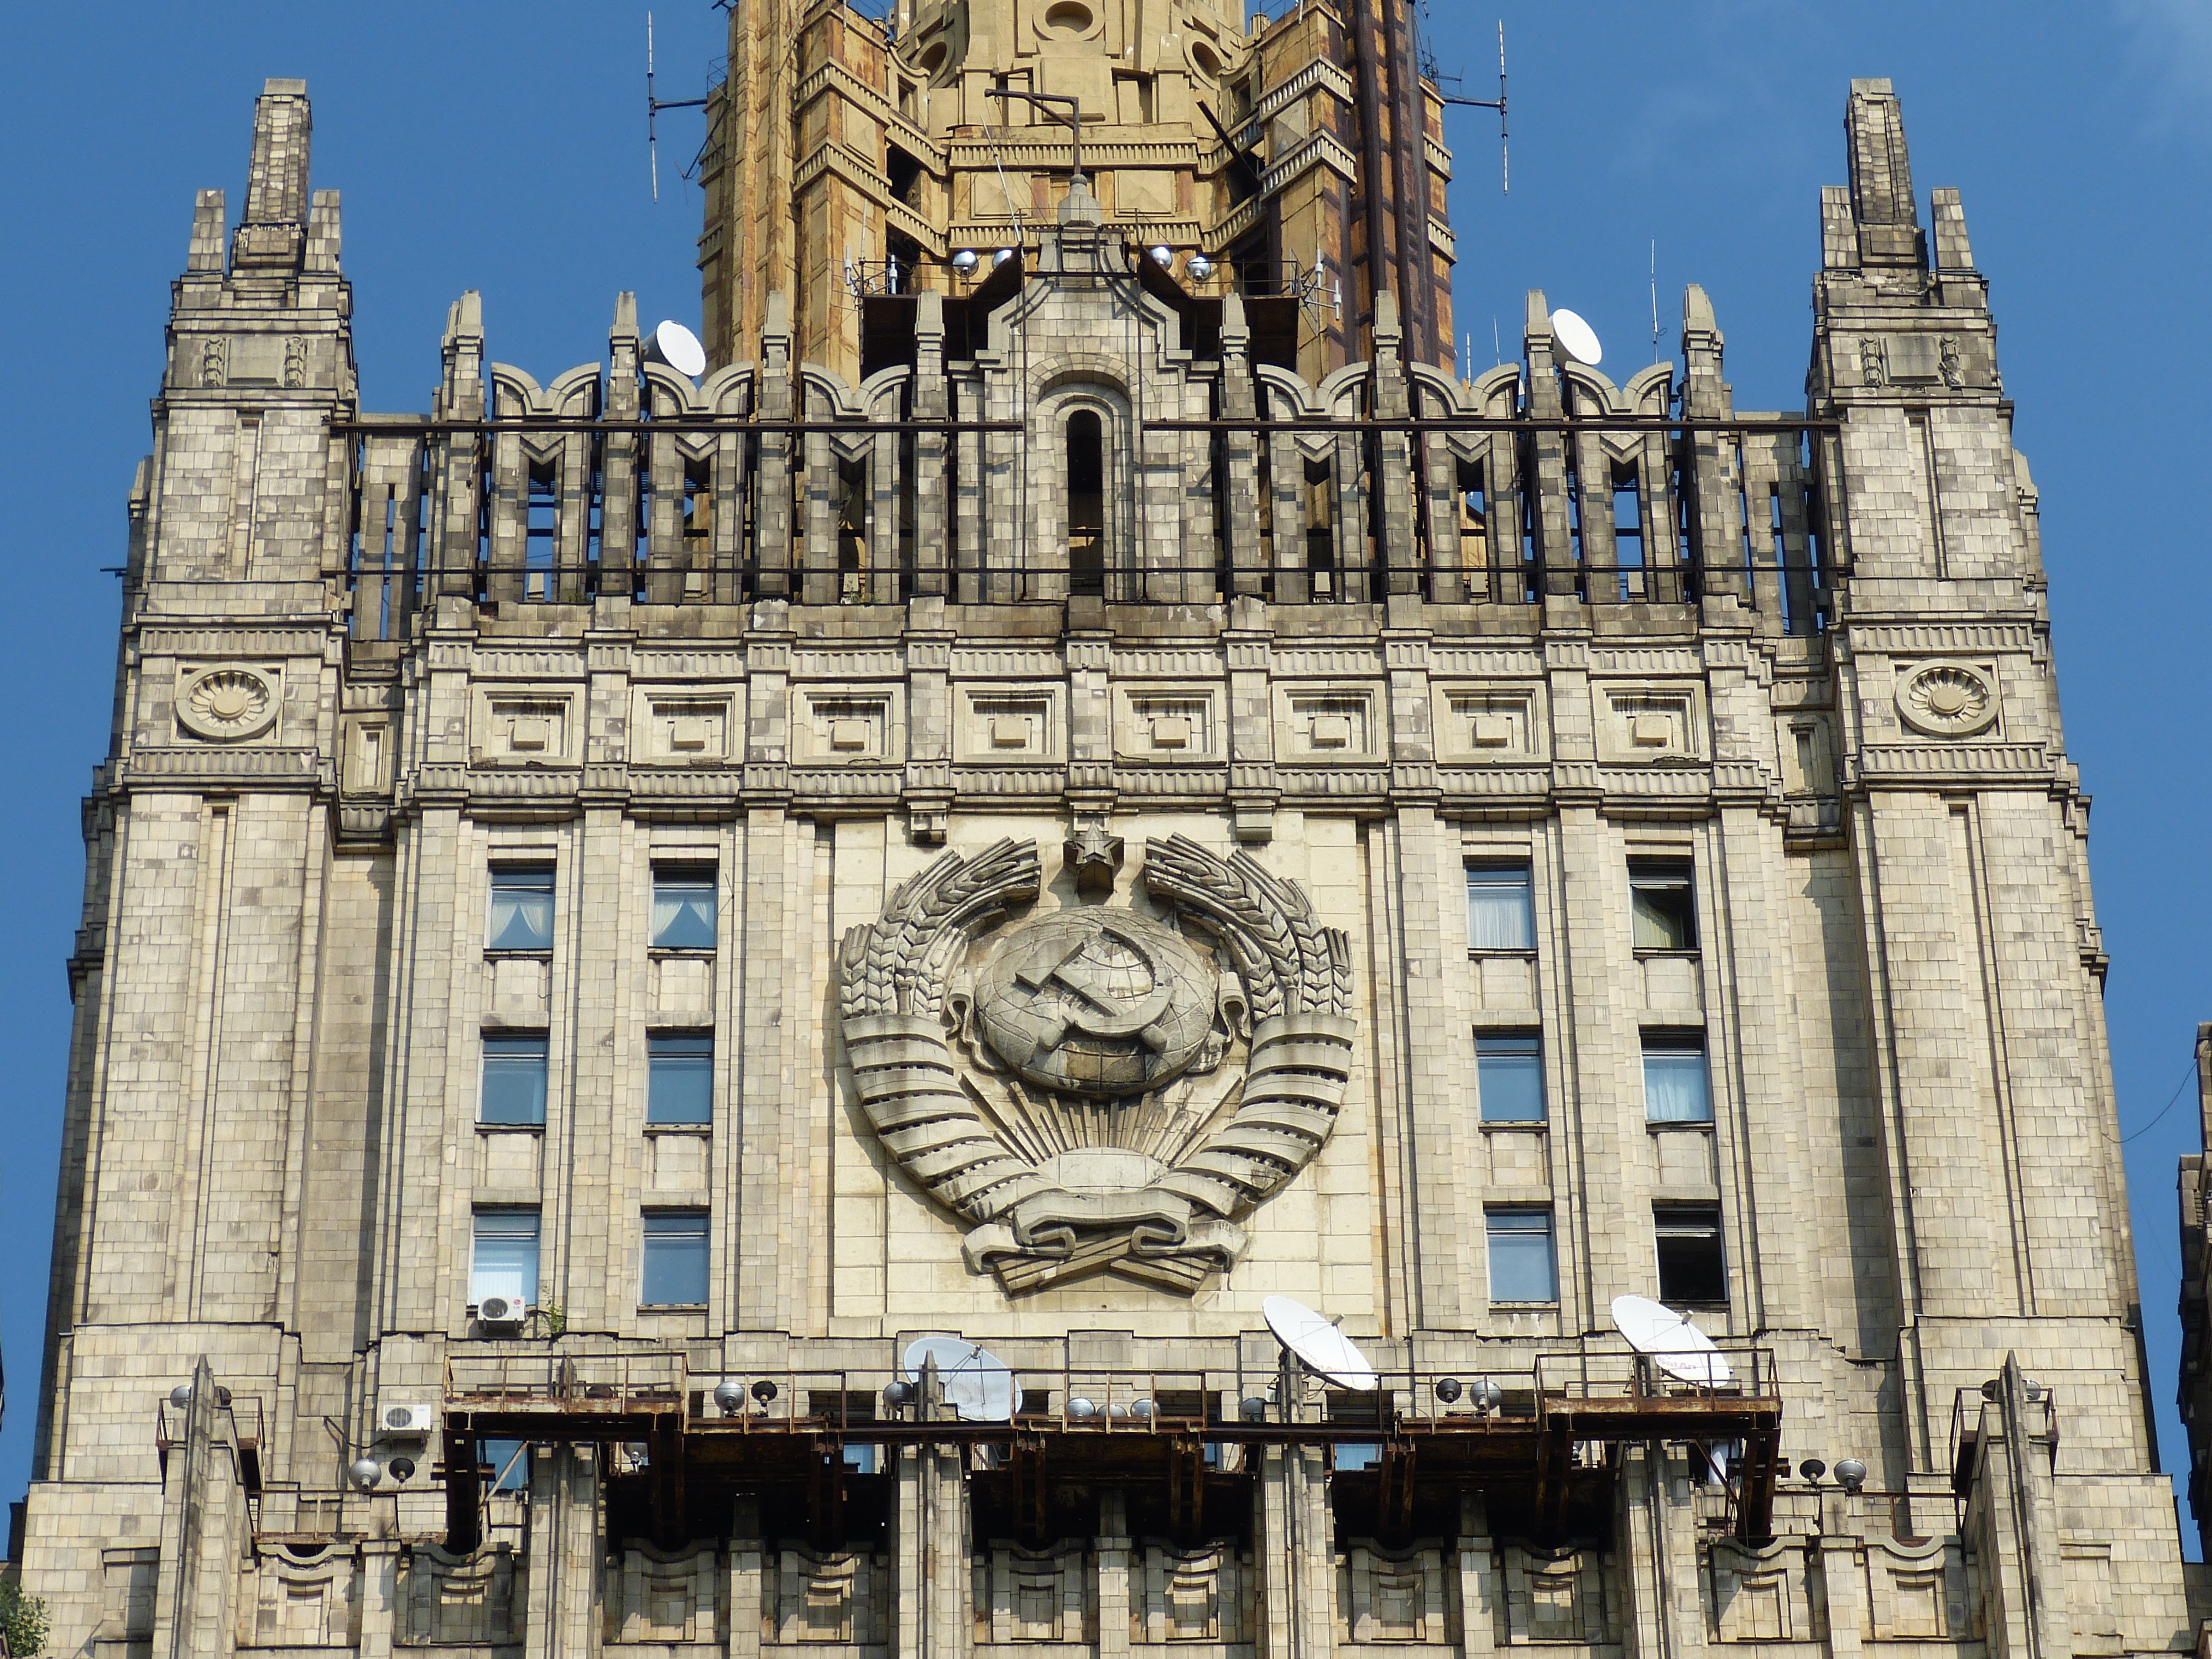
architecture, building, skyscraper, tower, hammer, landmark, facade, cathedral, place of worship, emblem, baptistery, capital, synagogue, moscow, government, basilica, russia, relief, historically, gothic architecture, ministry of foreign affairs, sickle, berrascht, classical architecture, soviet union, historic site, ancient roman architecture, byzantine architecture